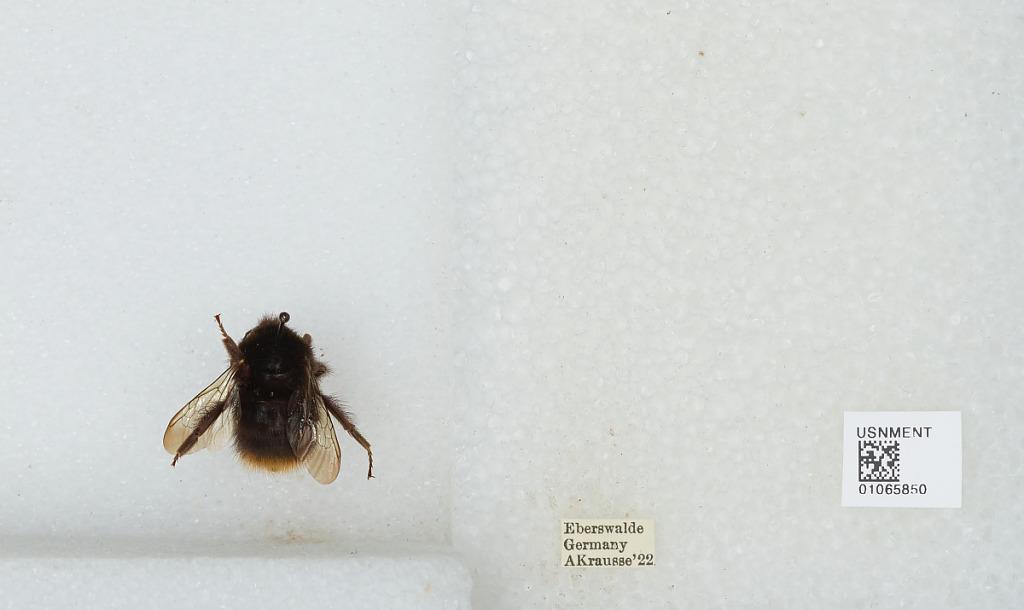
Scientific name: Bombus sp.
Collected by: A. Krausse
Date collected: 1922--
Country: Germany
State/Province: Brandenburg
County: Barnim
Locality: Eberswalde
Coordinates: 52.8356, 13.8182